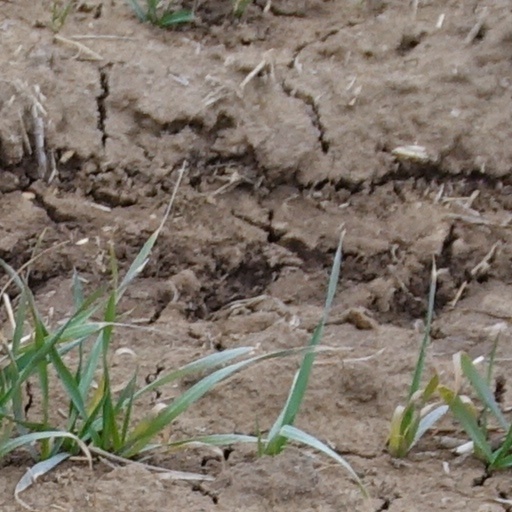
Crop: wheat